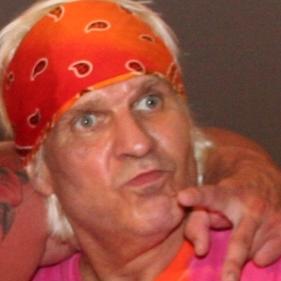
Age: 56